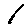
Label: 1